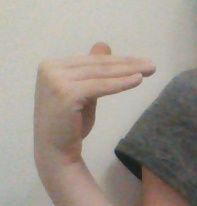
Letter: khaa